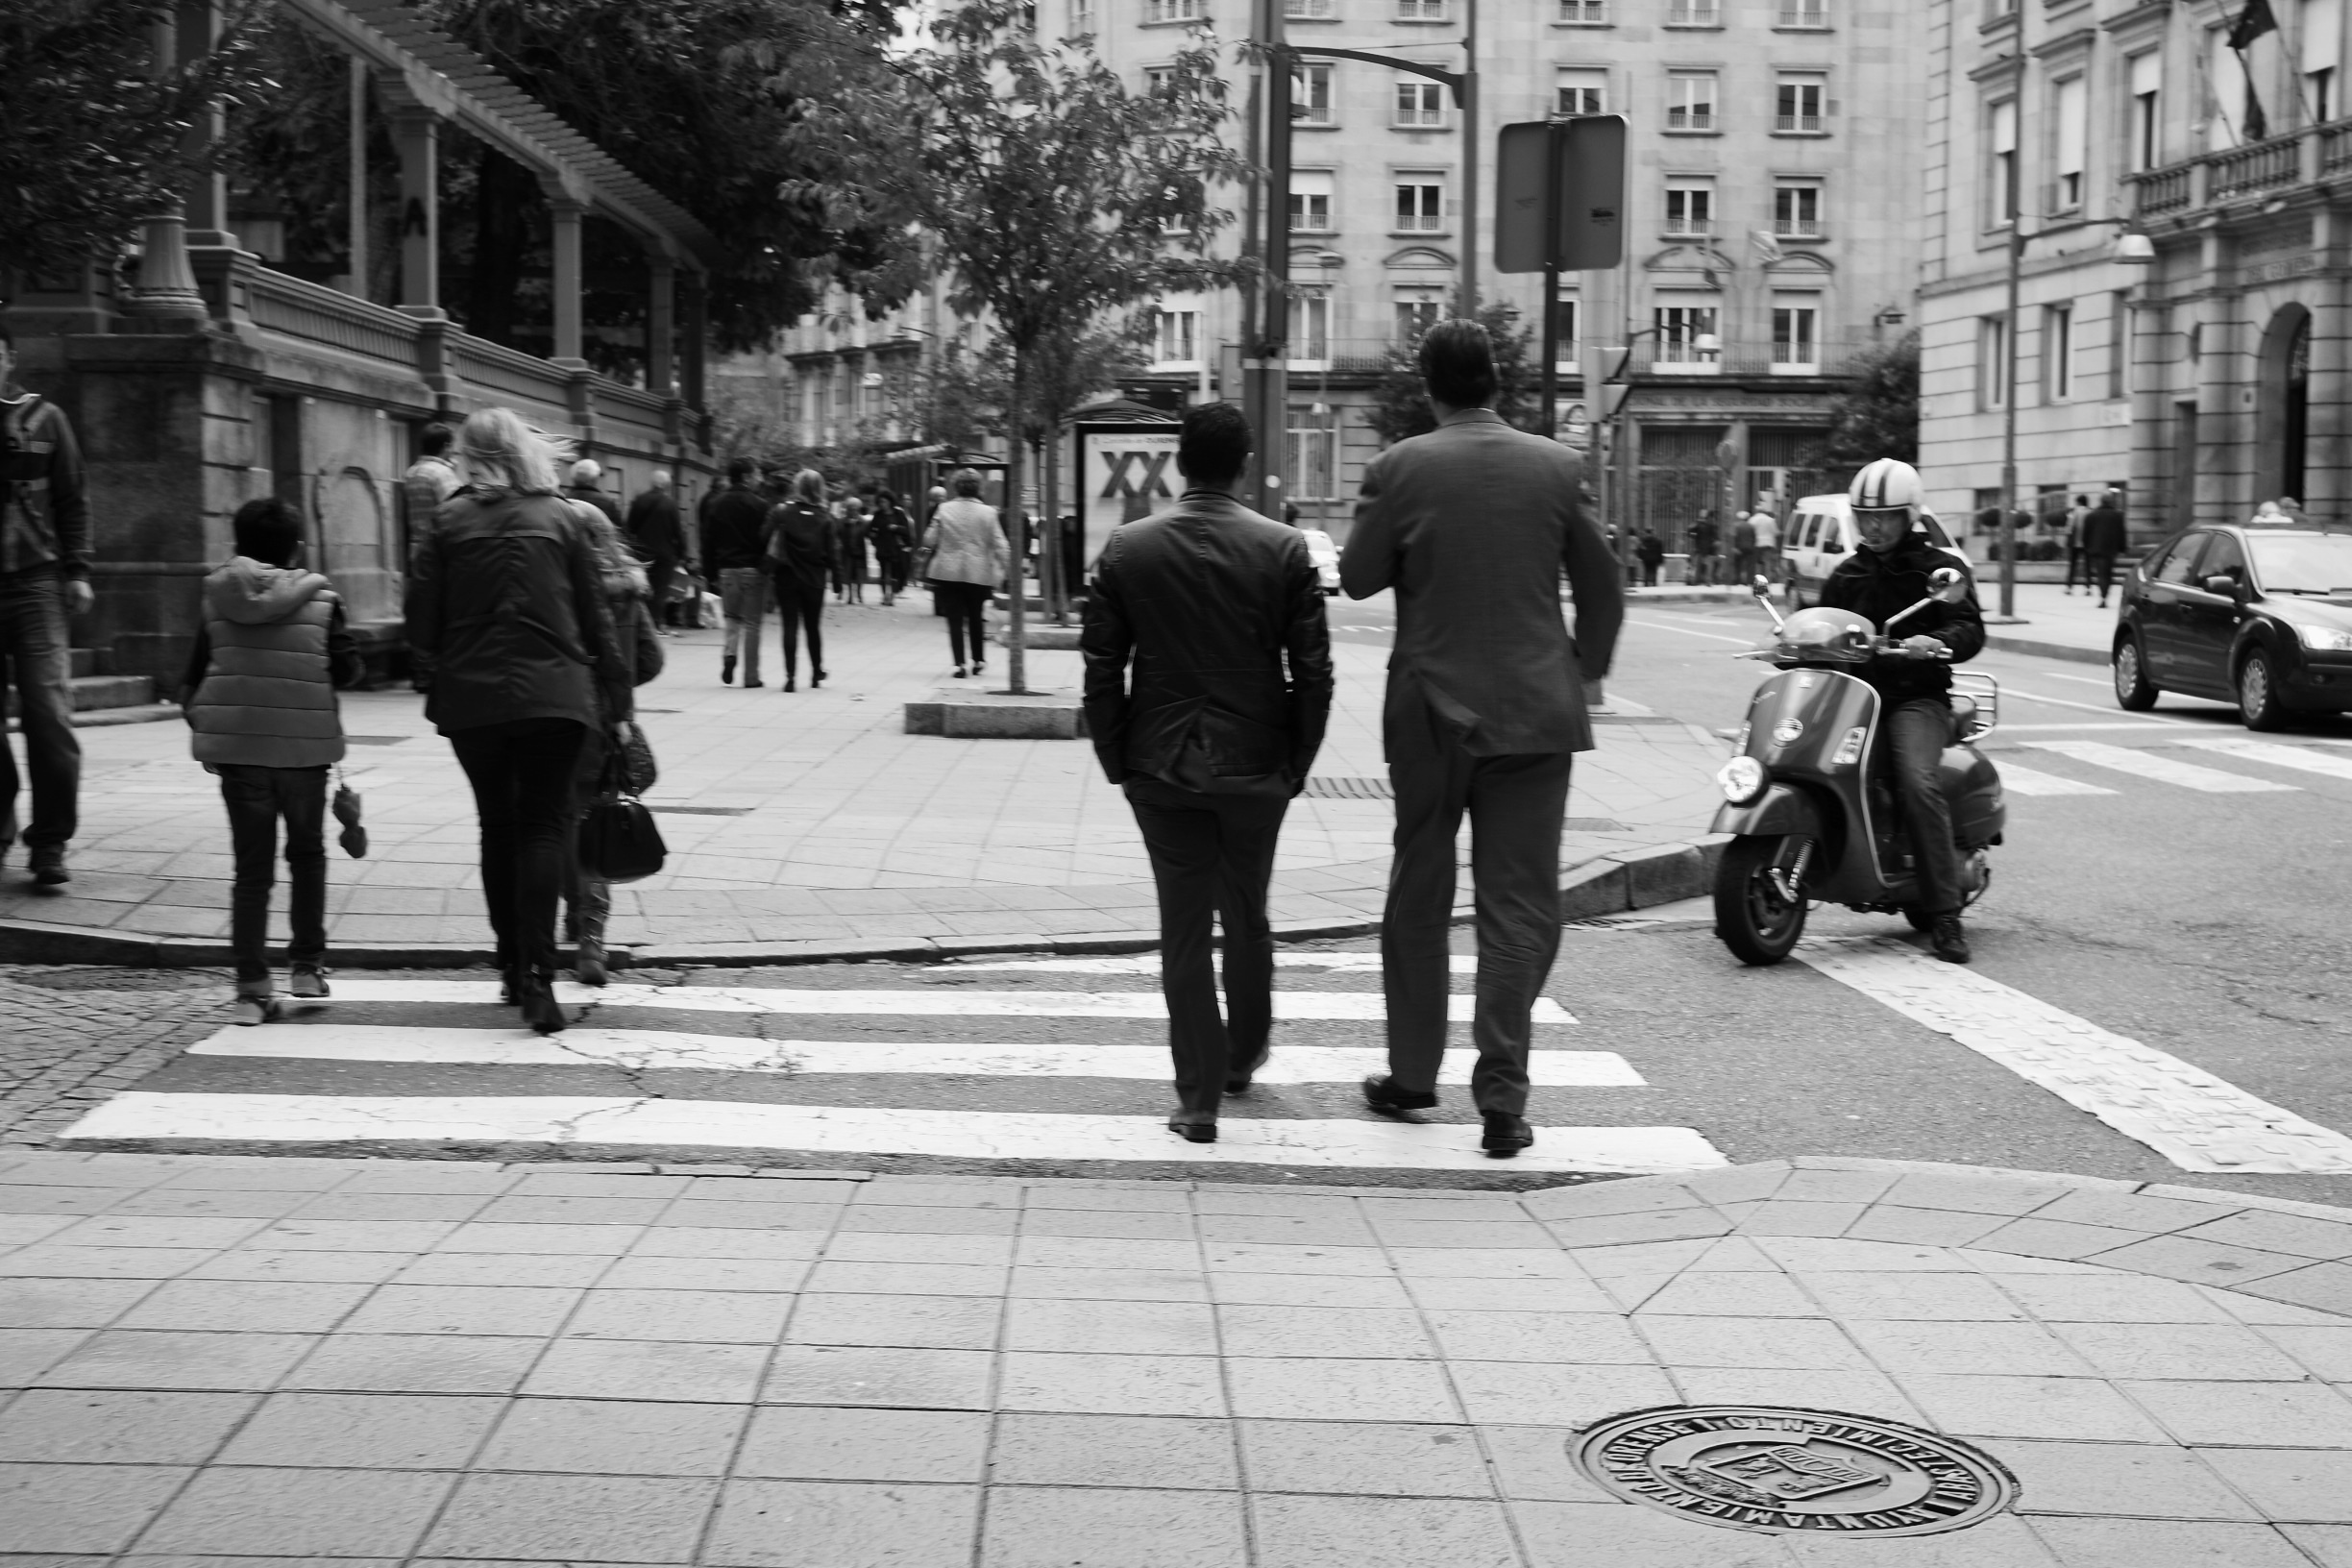
pedestrian, black and white, road, street, crowd, monochrome, lane, infrastructure, snapshot, zebra crossing, pedestrian crossing, urban area, monochrome photography, nonbuilding structure